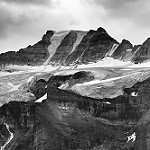
Label: B & W